Ambiguous image

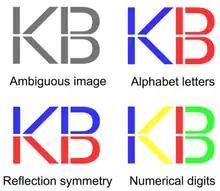
Rare example of an ambiguous image that can be interpreted in more than two ways: as the letters "KB", the mathematical inequality "1 < 13" or the letters "VD" with their mirror image.

When we see an image, the first thing we do is attempt to organize all the parts of the scene into different groups. To do this, one of the most basic methods used is finding the edges. Edges can include obvious perceptions such as the edge of a house, and can include other perceptions that the brain needs to process deeper, such as the edges of a person's facial features. When finding edges, the brain's visual system detects a point on the image with a sharp contrast of lighting. Being able to detect the location of the edge of an object aids in recognizing the object. In ambiguous images, detecting edges still seems natural to the person perceiving the image. However, the brain undergoes deeper processing to resolve the ambiguity. For example, consider an image that involves an opposite change in magnitude of luminance between the object and the background (e.g. From the top, the background shifts from black to white, and the object shifts from white to black). The opposing gradients will eventually come to a point where there is an equal degree of luminance of the object and the background. At this point, there is no edge to be perceived. To counter this, the visual system connects the image as a whole rather than a set of edges, allowing one to see an object rather than edges and non-edges. Although there is no complete image to be seen, the brain is able to accomplish this because of its understanding of the physical world and real incidents of ambiguous lighting.